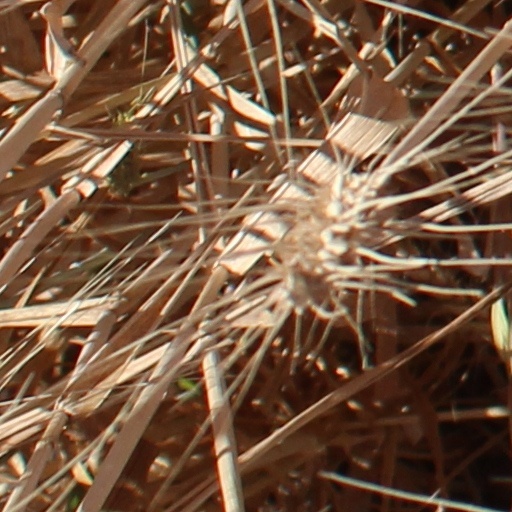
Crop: wheat